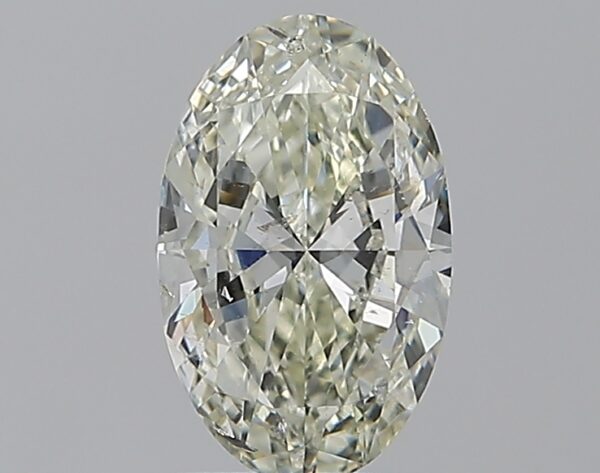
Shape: oval
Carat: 1.2
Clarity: SI2
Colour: M
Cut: EX
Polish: EX
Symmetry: EX
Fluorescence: F
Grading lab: GIA
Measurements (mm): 9 x 5.62 x 3.36